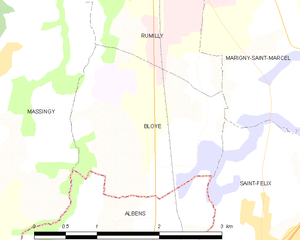
Carte des communes françaises Bloye
Bloye est une commune française située dans le département de la Haute-Savoie, en région Auvergne-Rhône-Alpes. Elle fait partie de l'Albanais et du canton de Rumilly.